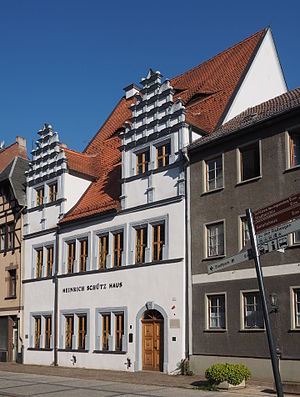
Heinrich Schütz / Liv og karriere / Sene år
Heinrich Schütz-Haus i Weißenfels efter restaurering.
Heinrich Schütz var en tysk komponist og organist. Den tyske musiks fader, som han blev kaldt, var sin tids betydeligste tyske tonekunstner. Schütz kom viden om i sit liv med ophold i Kassel, Venedig, København, Hannover, Wolfenbüttel, Gera, Weimar og Zeitz.